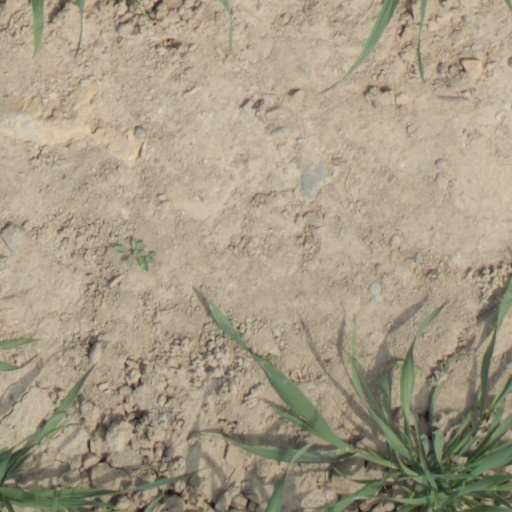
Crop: wheat